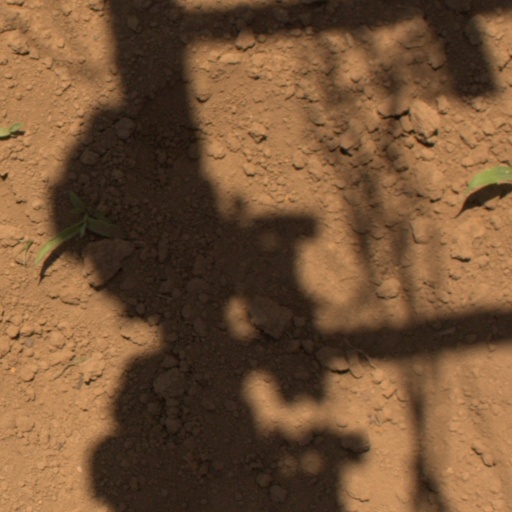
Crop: Jerusalem artichoke